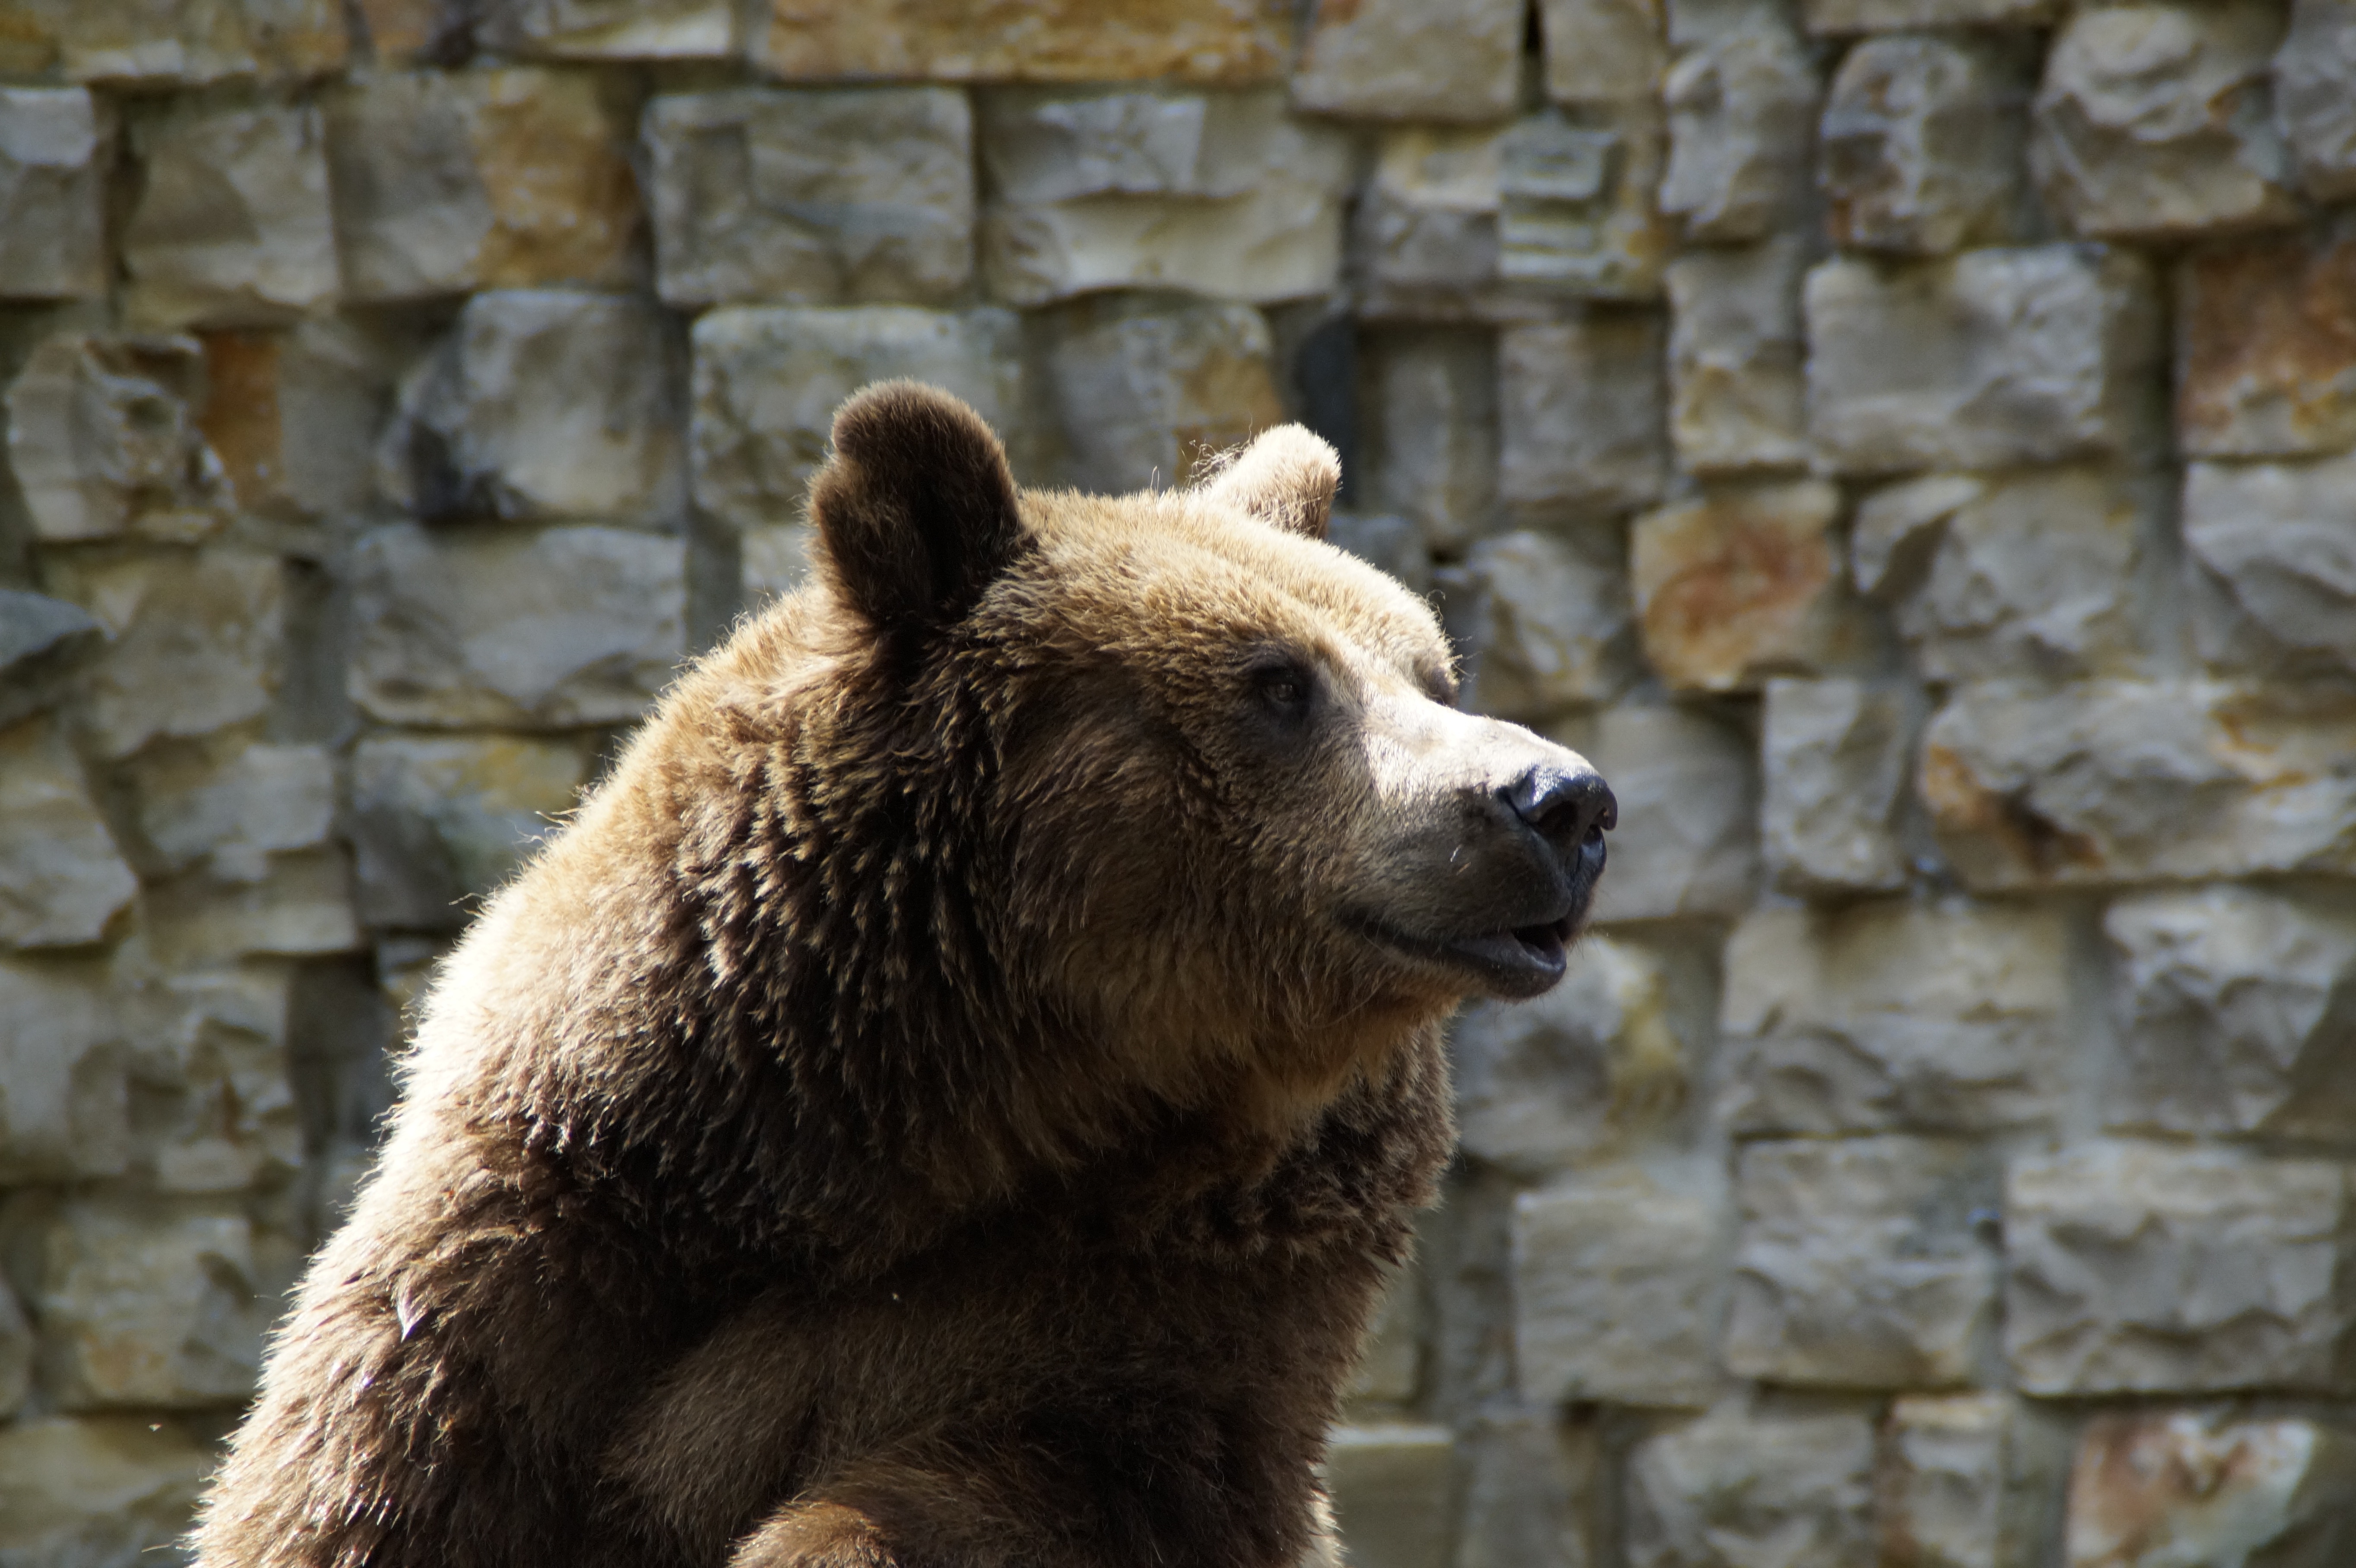
animal, bear, wildlife, grizzly, zoo, fur, weather, mammal, predator, fauna, brown bear, wild animal, vertebrate, strong, dangerous, teddy, suspect, zoo animal, grizzly bear, dog breed group, master petz